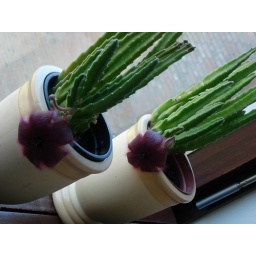
smelly flower plants in office